Chancellor Hut

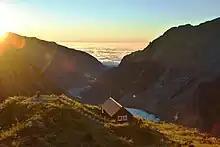
Aerial view of Chancellor Hut

Chancellor Hut is an alpine hut in the Southern Alps of New Zealand. It is located on the Chancellor Ridge near the edge of a cliff, above the Fox Glacier, at an altitude of above sea level in the Westland Tai Poutini National Park. The hut was built between 1930 and 1931, and is listed by Heritage New Zealand as a Category 2 historic place. It is the oldest hut in the Southern Alps still on its original site. It is rectangular in plan, , has timber-frame walls clad with corrugated iron and a gabled corrugated iron roof. Inside, the hut has tongue and groove timber flooring, with two cooking benches in the main room with a door leading to the bunk room with 12 bunks.